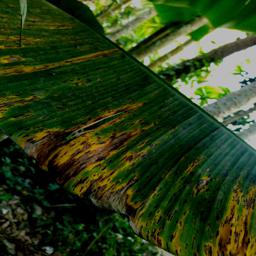
Label: BLACK SIGATOKA